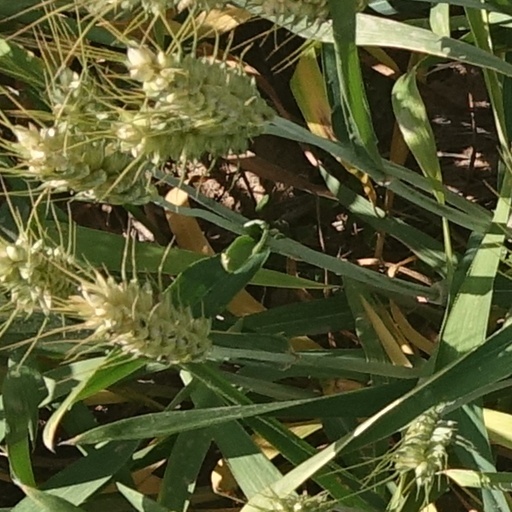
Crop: wheat